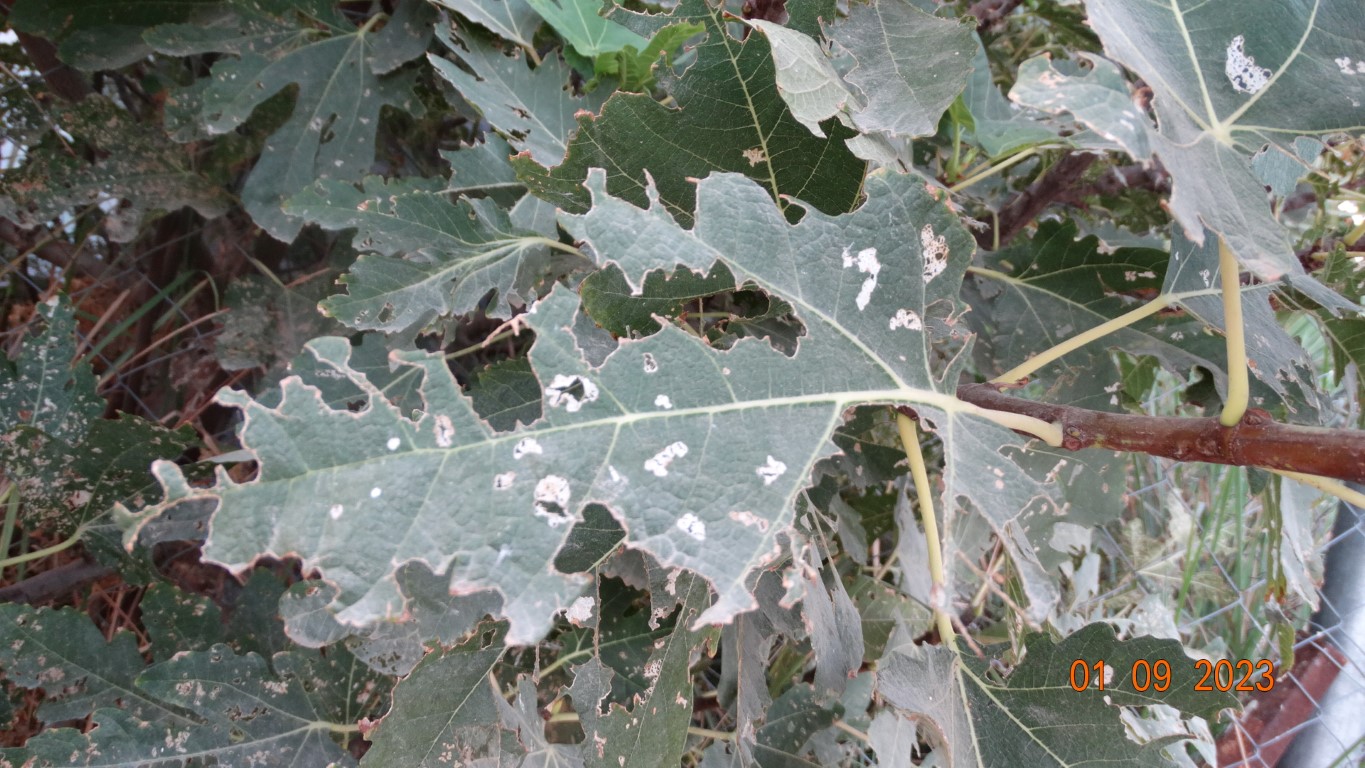
Label: infected